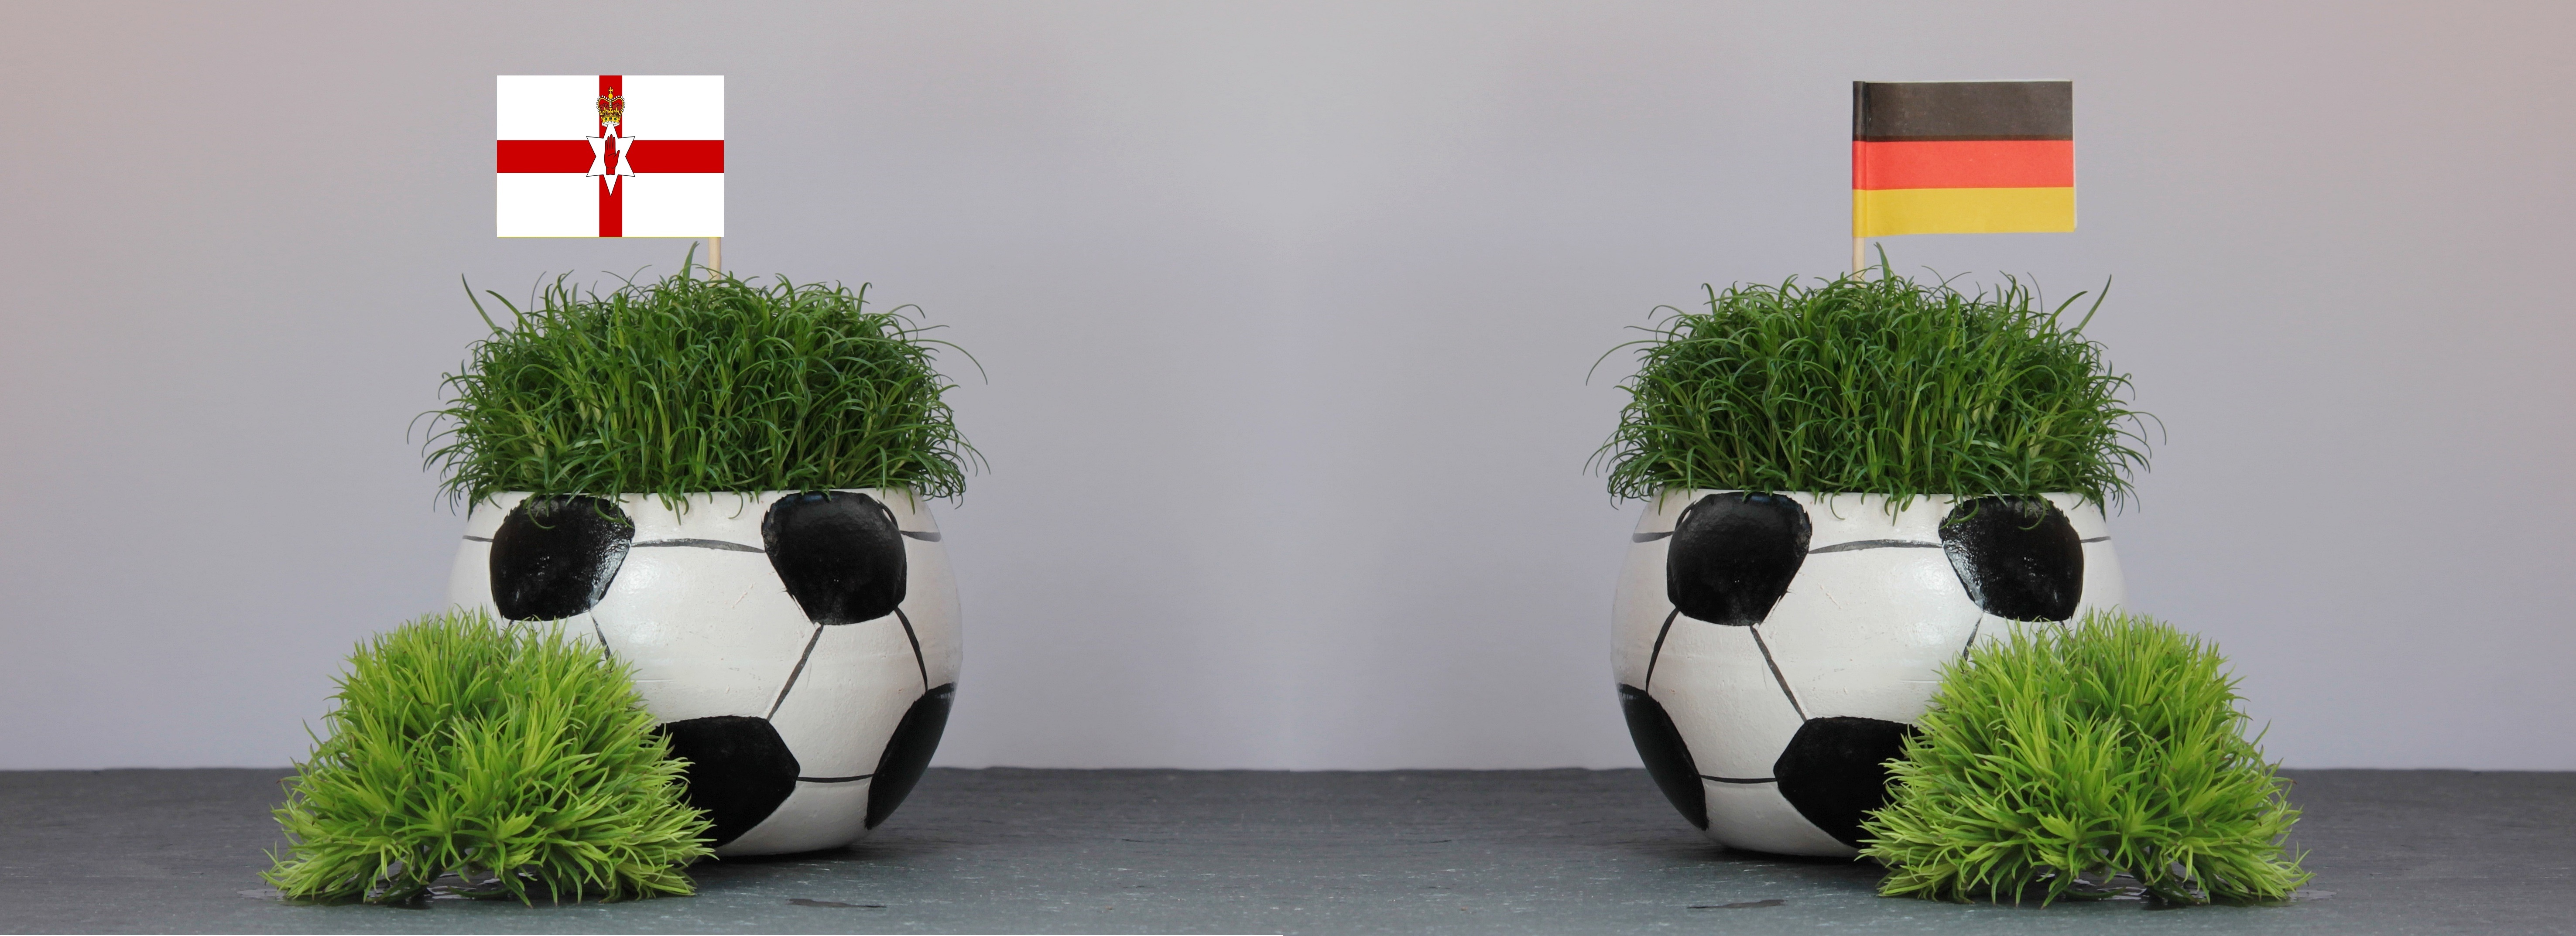
sport, france, flag, football, toy, brand, 2016, art, em, funny, germany, 3, tournament, humorous, modern art, northern ireland, em2016, national colours, black red gold, european championship, uefa european football championship, play germany, preliminary round